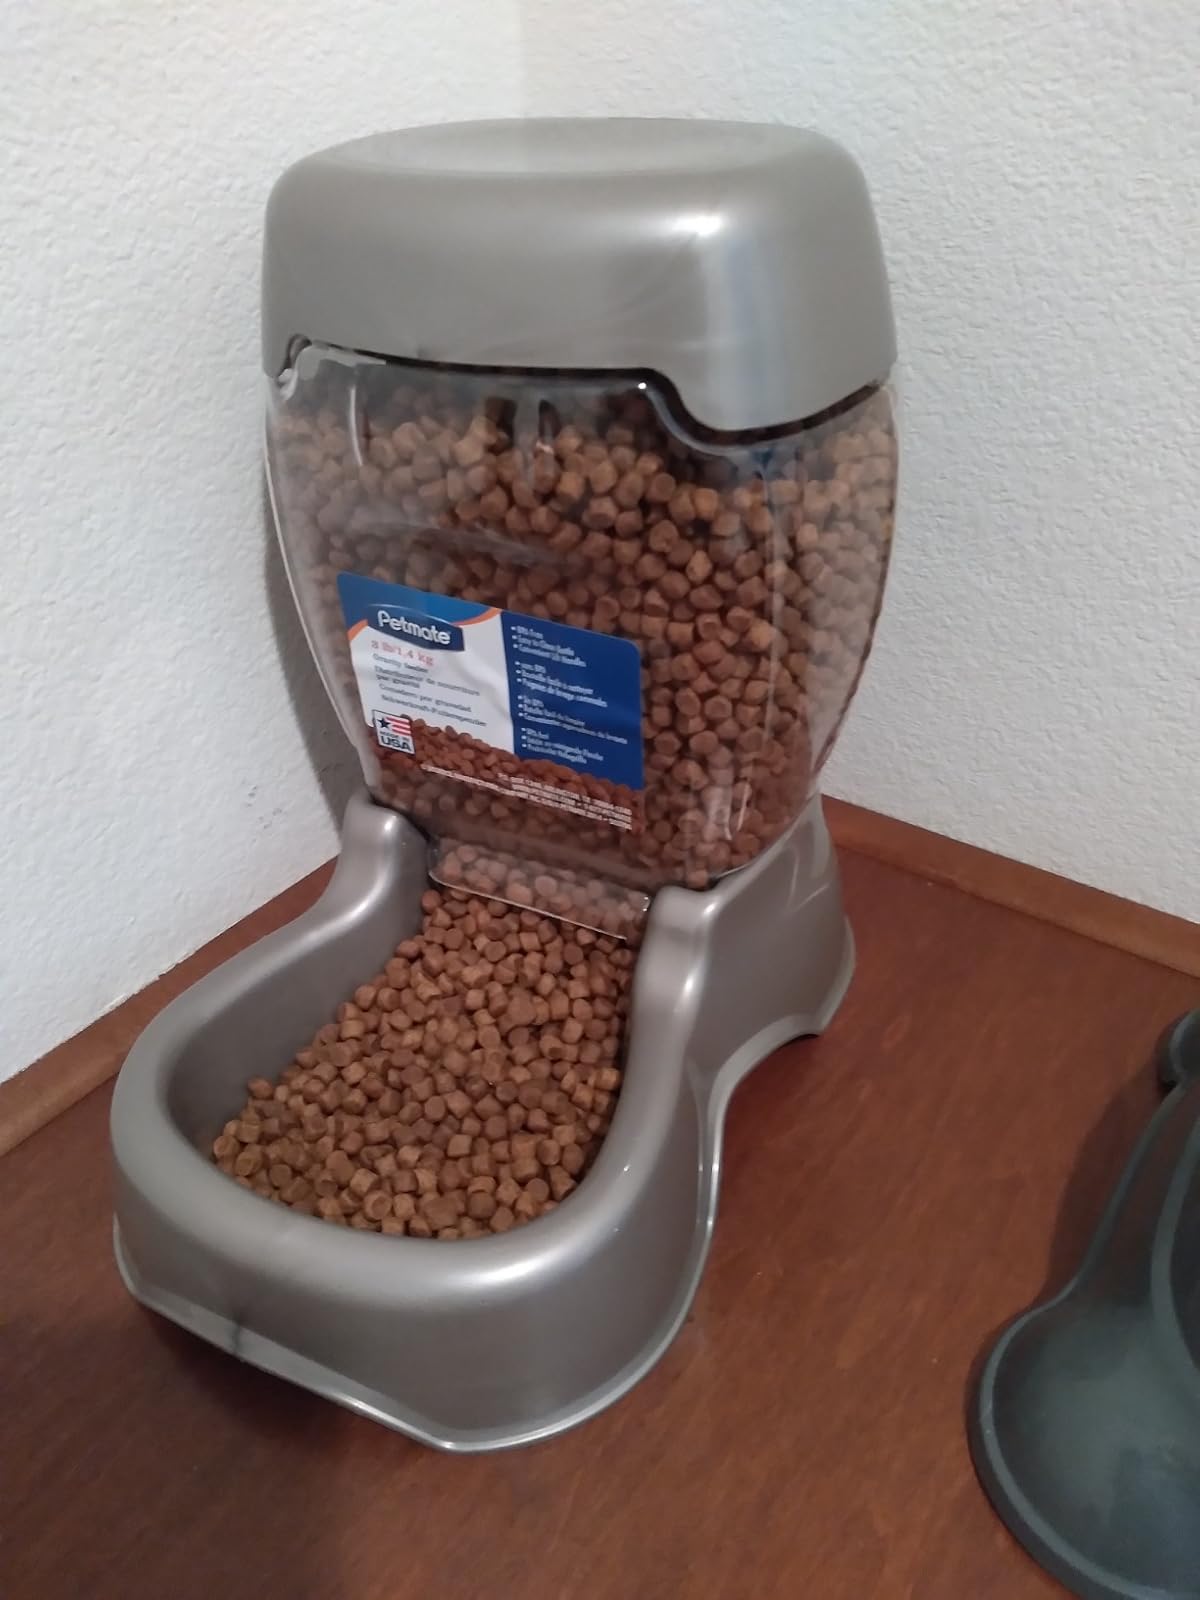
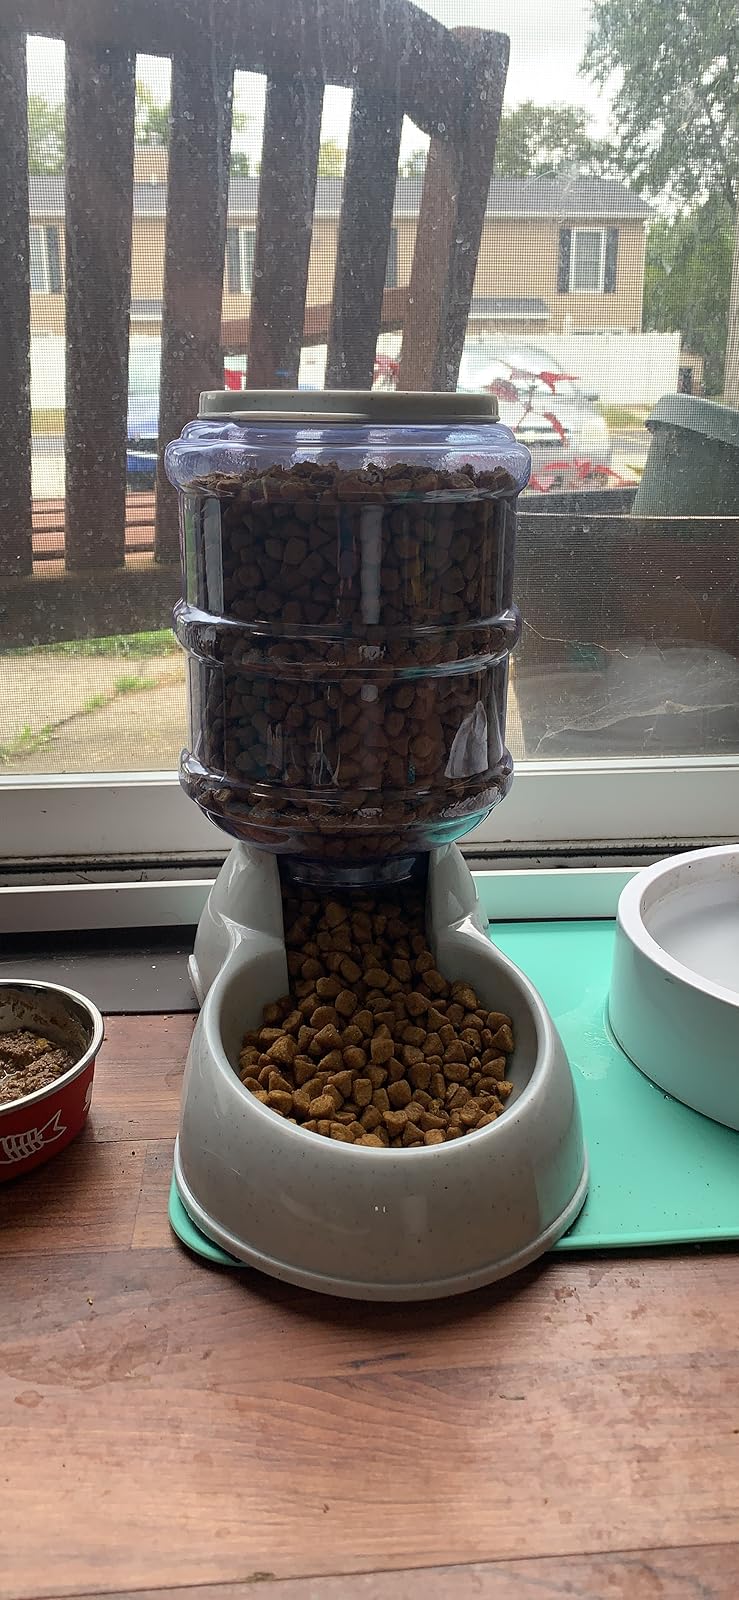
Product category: items_feeder
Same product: no